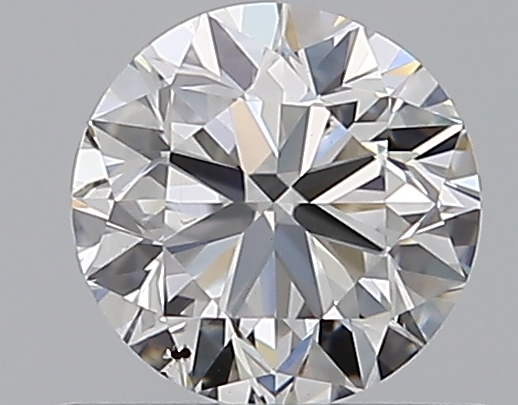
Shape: round
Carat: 0.5
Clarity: SI1
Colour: D
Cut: VG
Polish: EX
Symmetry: GD
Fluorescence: N
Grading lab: GIA
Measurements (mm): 4.93 x 4.99 x 3.14